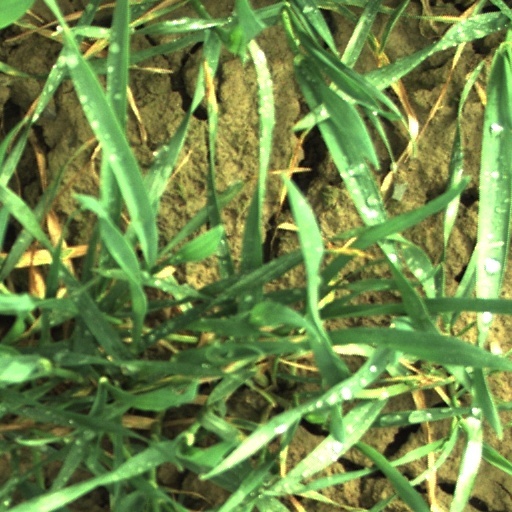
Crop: wheat